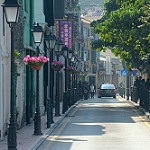
Label: street